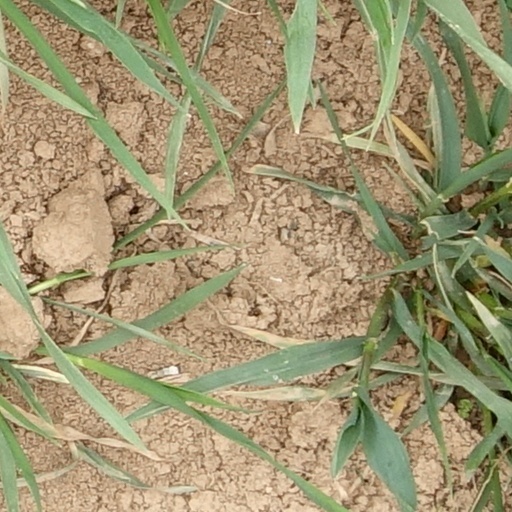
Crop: wheat